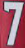
Number: 7